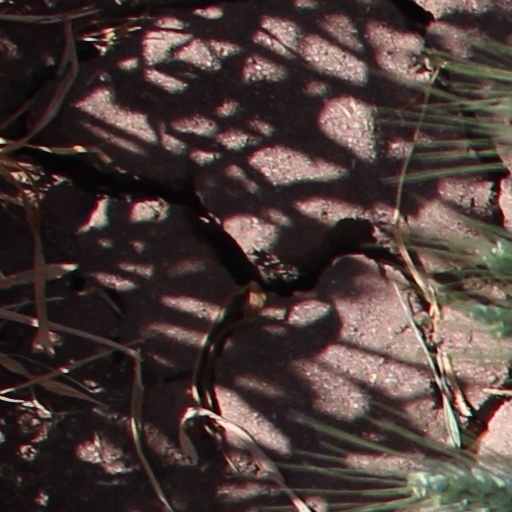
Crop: wheat